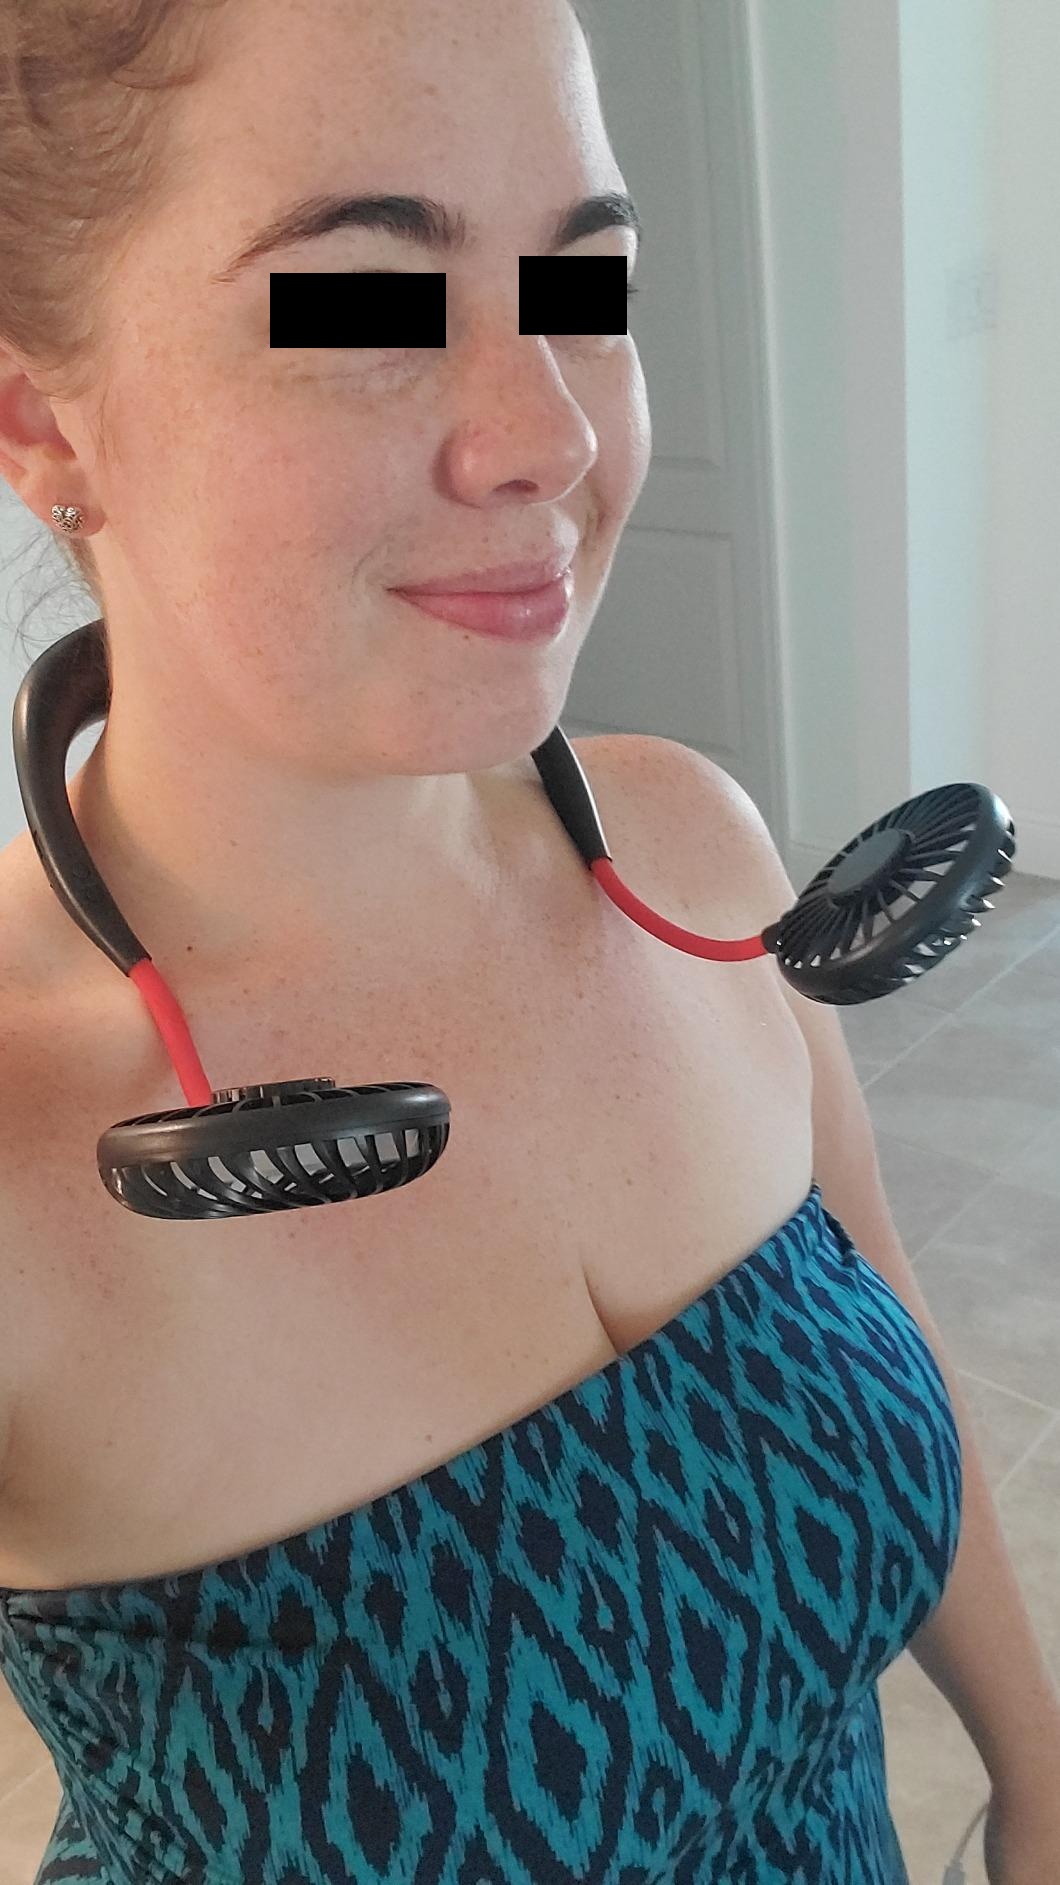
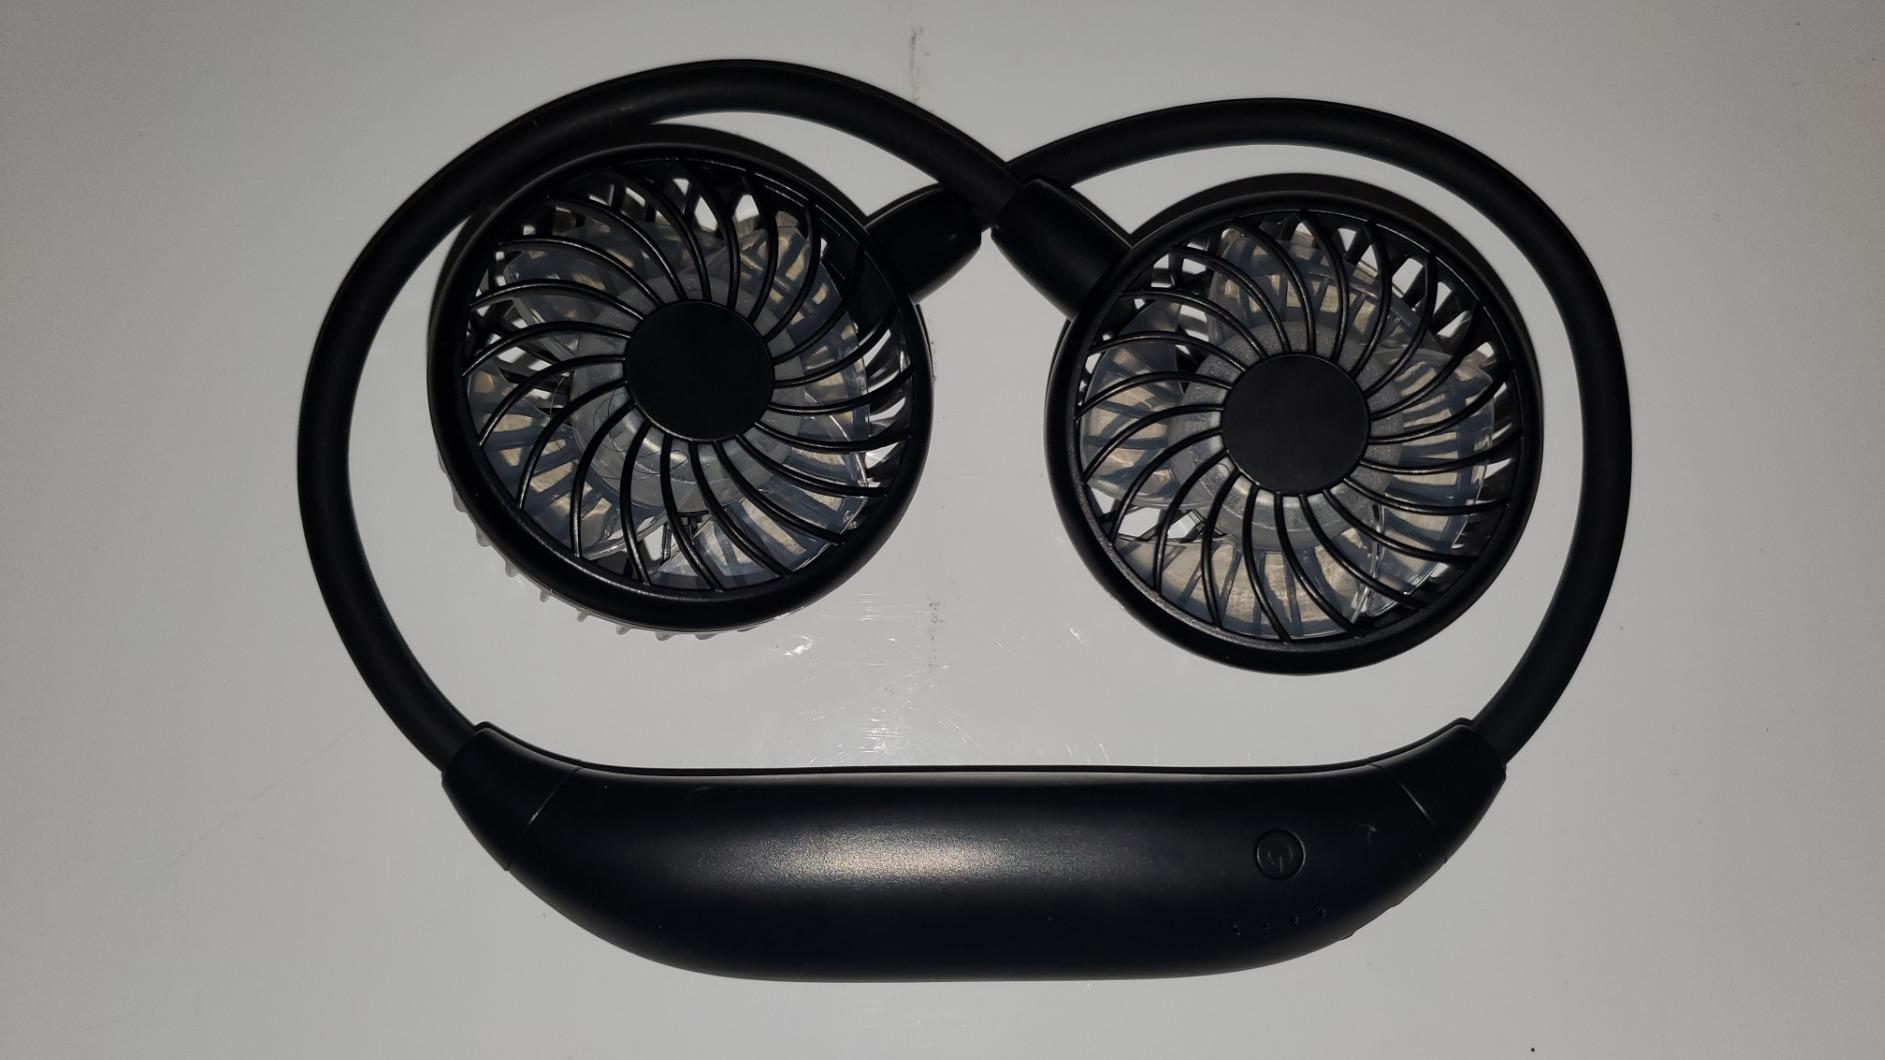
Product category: fan
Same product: no